Miidera Station

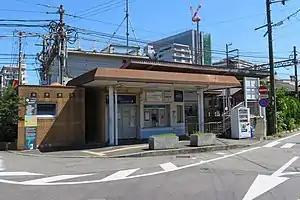
Miidera Station, October 2019

is a passenger railway station located in the city of Ōtsu, Shiga Prefecture, Japan, operated by the private railway company Keihan Electric Railway.